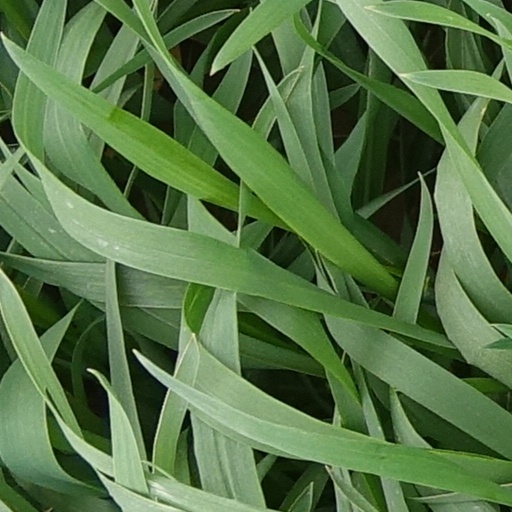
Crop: wheat